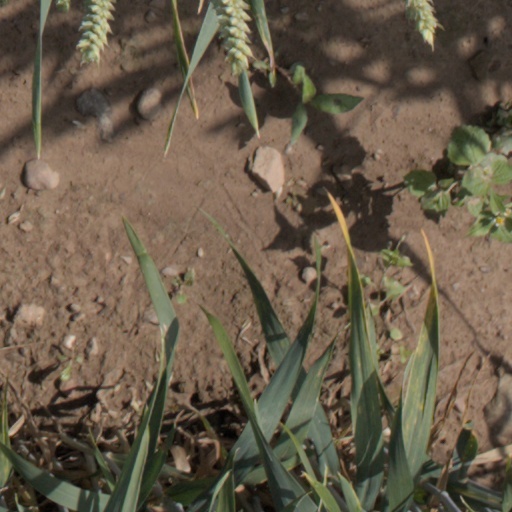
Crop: wheat